Milneburg, New Orleans

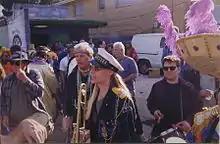
"Krewe of Dreux" neighborhood Mardi Gras celebrations, 2000.

Milneburg is a neighborhood of the city of New Orleans. A subdistrict of the Gentilly District Area, its boundaries as defined by the City Planning Commission are: Leon C. Simon Drive to the north, People's Avenue to the east, Filmore Ave to the south and Elysian Fields Avenue to the west, putting it within the 8th Ward of New Orleans. The Milneburg neighborhood takes its name from Milneburg, a historic town and neighborhood formerly located a short distance north of the modern neighborhood.